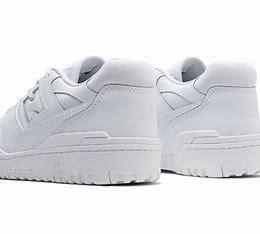
Brand: New
Model: Balance New Balance 550